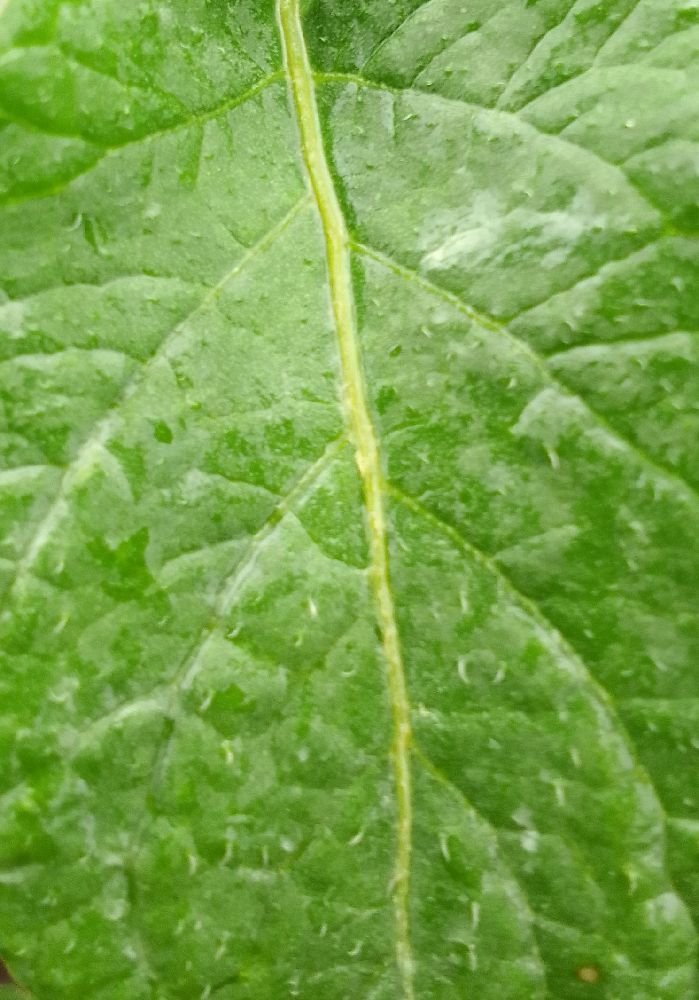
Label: Healthy